Sclaveni

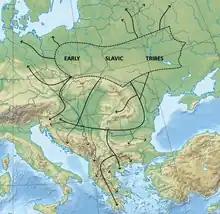
Slavic migrations to Southeastern Europe

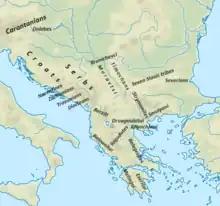
Approximate location of South Slavic tribes, per V. V. Sedov, 1995

Scholar Michel Kazanski identified the 6th-century Prague culture and Sukow-Dziedzice group as Sclaveni archaeological cultures, and the Penkovka culture was identified as Antes. The first Slavic raid south of the Danube was recorded by Procopius (writing in the mid-6th century CE), who mentions an attack of the Antes, "who dwell close to the Sclaveni", probably in 518. In the 530s, Emperor Justinian seems to have used "divide and conquer" policies, and the Sclaveni and Antes are mentioned as fighting each other.